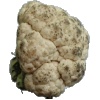
Label: cauliflower